Benjamin Byron Davis

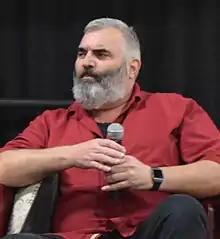
Davis in 2019

Benjamin Byron Davis (born June 21, 1972) is an American actor, writer, director and acting coach. He is known for his performance as Dutch van der Linde in the video games "Red Dead Redemption" and "Red Dead Redemption 2".